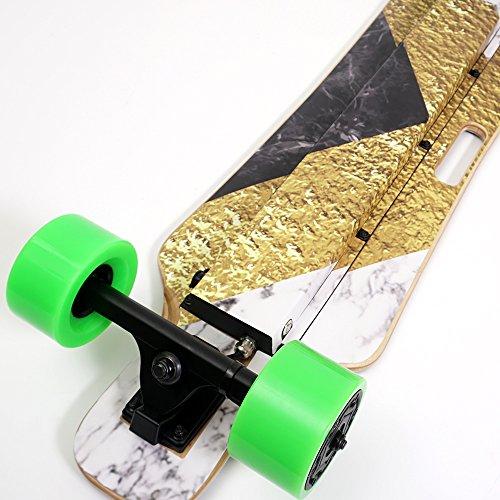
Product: MightySkins Skin Compatible with Blitzart Huracane 38" Electric Skateboard - Bandana | Protective, Durable, and Unique Vinyl Decal wrap Cover | Easy to Apply, Remove | Made in The USA
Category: Sports & Outdoors | Outdoor Recreation | Skates, Skateboards & Scooters | Skateboarding | Standard Skateboards & Longboards | Longboards
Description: SET THE TREND: Show off your own unique style with MightySkins for your Blitzart Huracane 38" Electric Skateboard  Don’t like the Bandana skin We have hundreds of designs to choose from, so your Skateboard will be as unique as you are.
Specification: ProductDimensions:38x0x10inches|ItemWeight:0.16ounces|ShippingWeight:0.96ounces|ASIN:B07CLL177N|Itemmodelnumber:Huracane38"